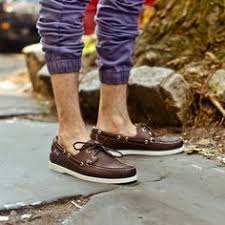
Label: Boat